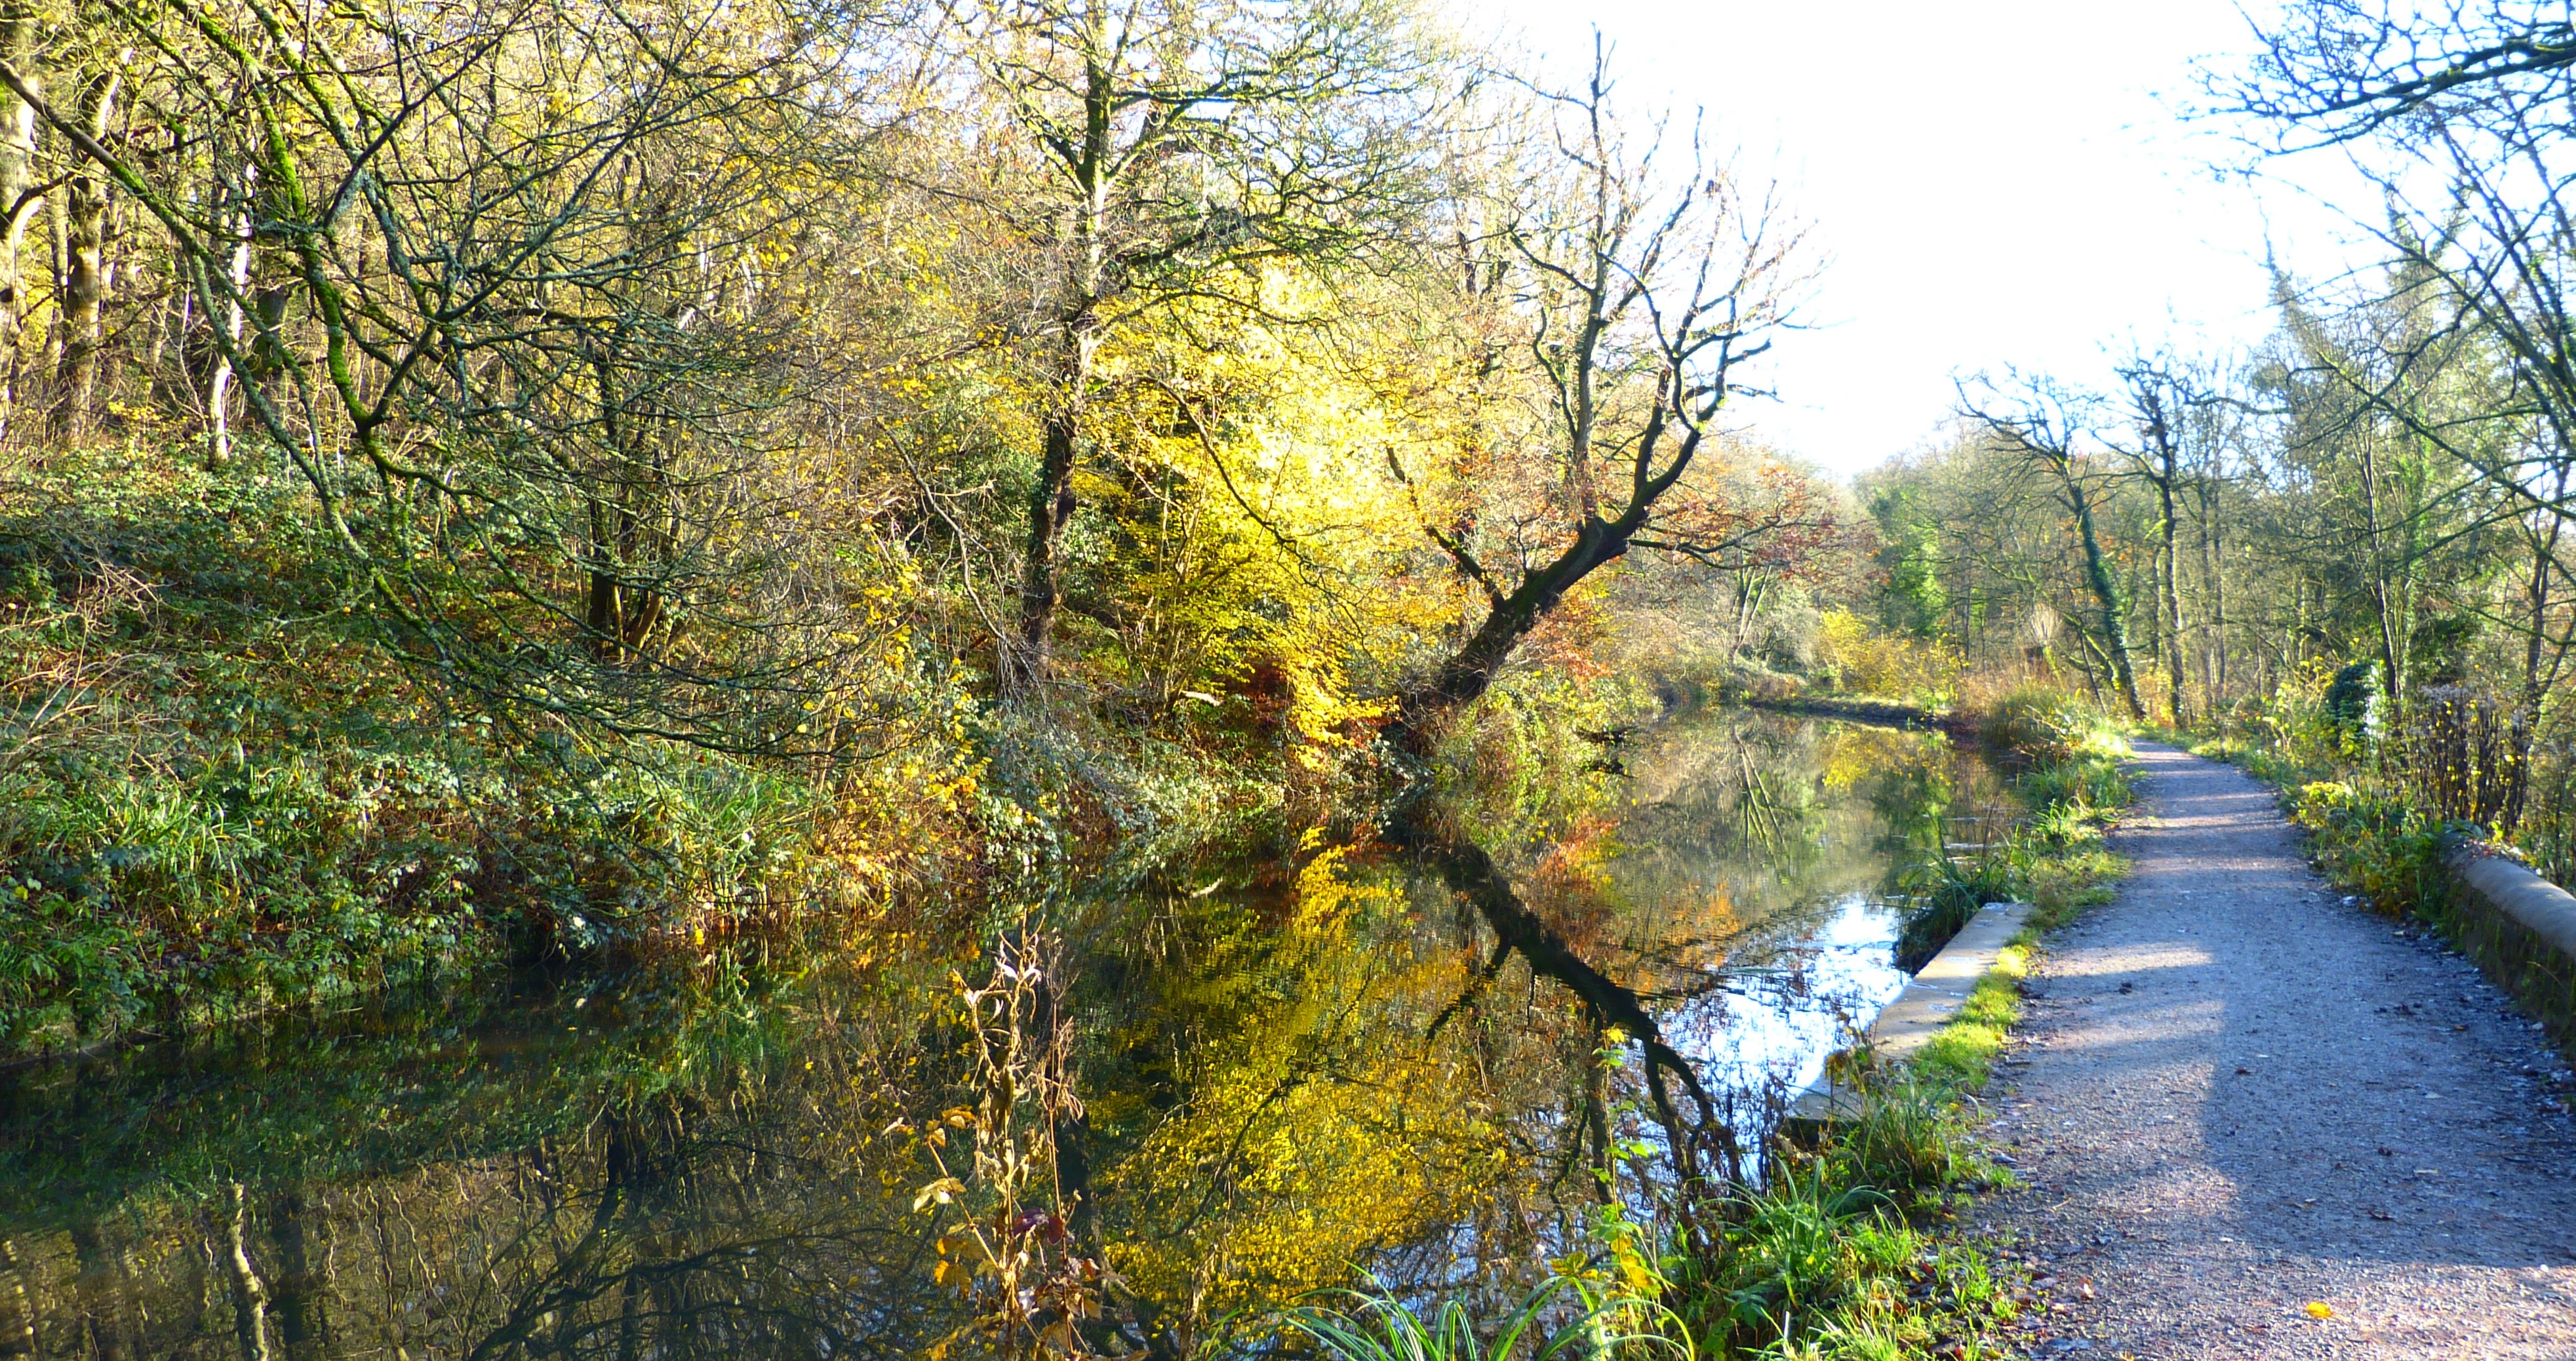
canal, trees, reflections, tree, natural landscape, nature, vegetation, nature reserve, reflection, natural environment, branch, woody plant, plant, bank, wilderness, waterway, biome, leaf, river, watercourse, grass, riparian forest, sunlight, forest, spring, autumn, temperate broadleaf and mixed forest, rural area, landscape, road, woodland, pond, trunk, state park, stream, deciduous, wetland, birch family, Northern hardwood forest, riparian zone, twig